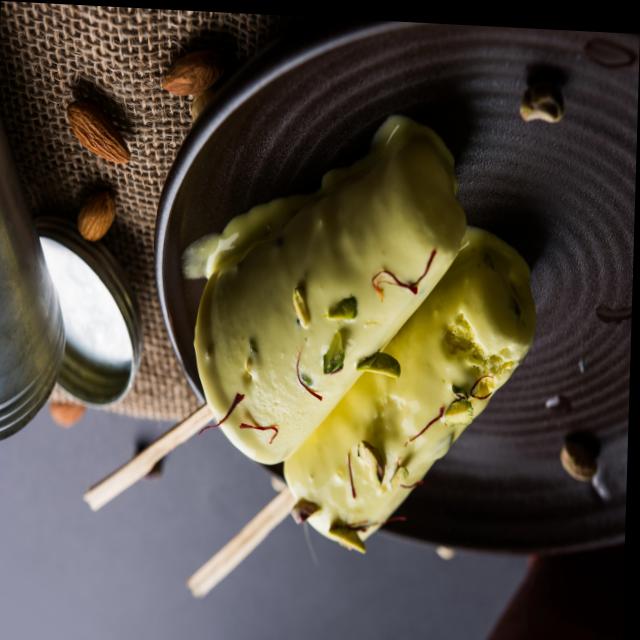
Dish: kulfi